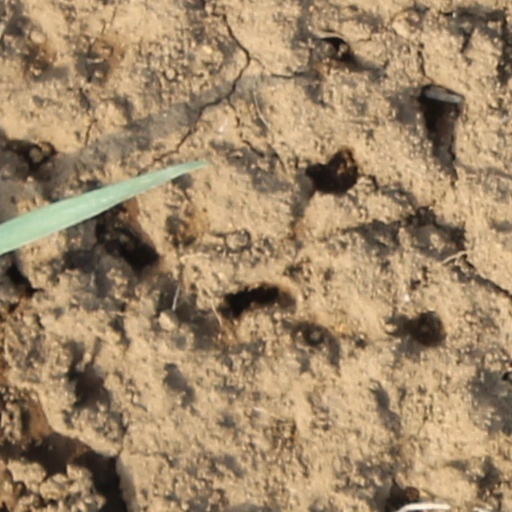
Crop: wheat